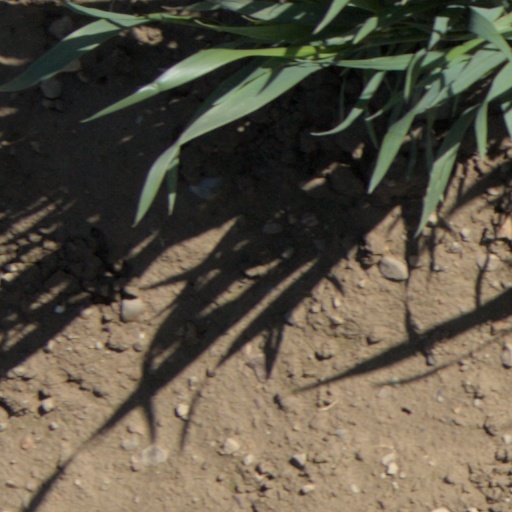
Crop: wheat